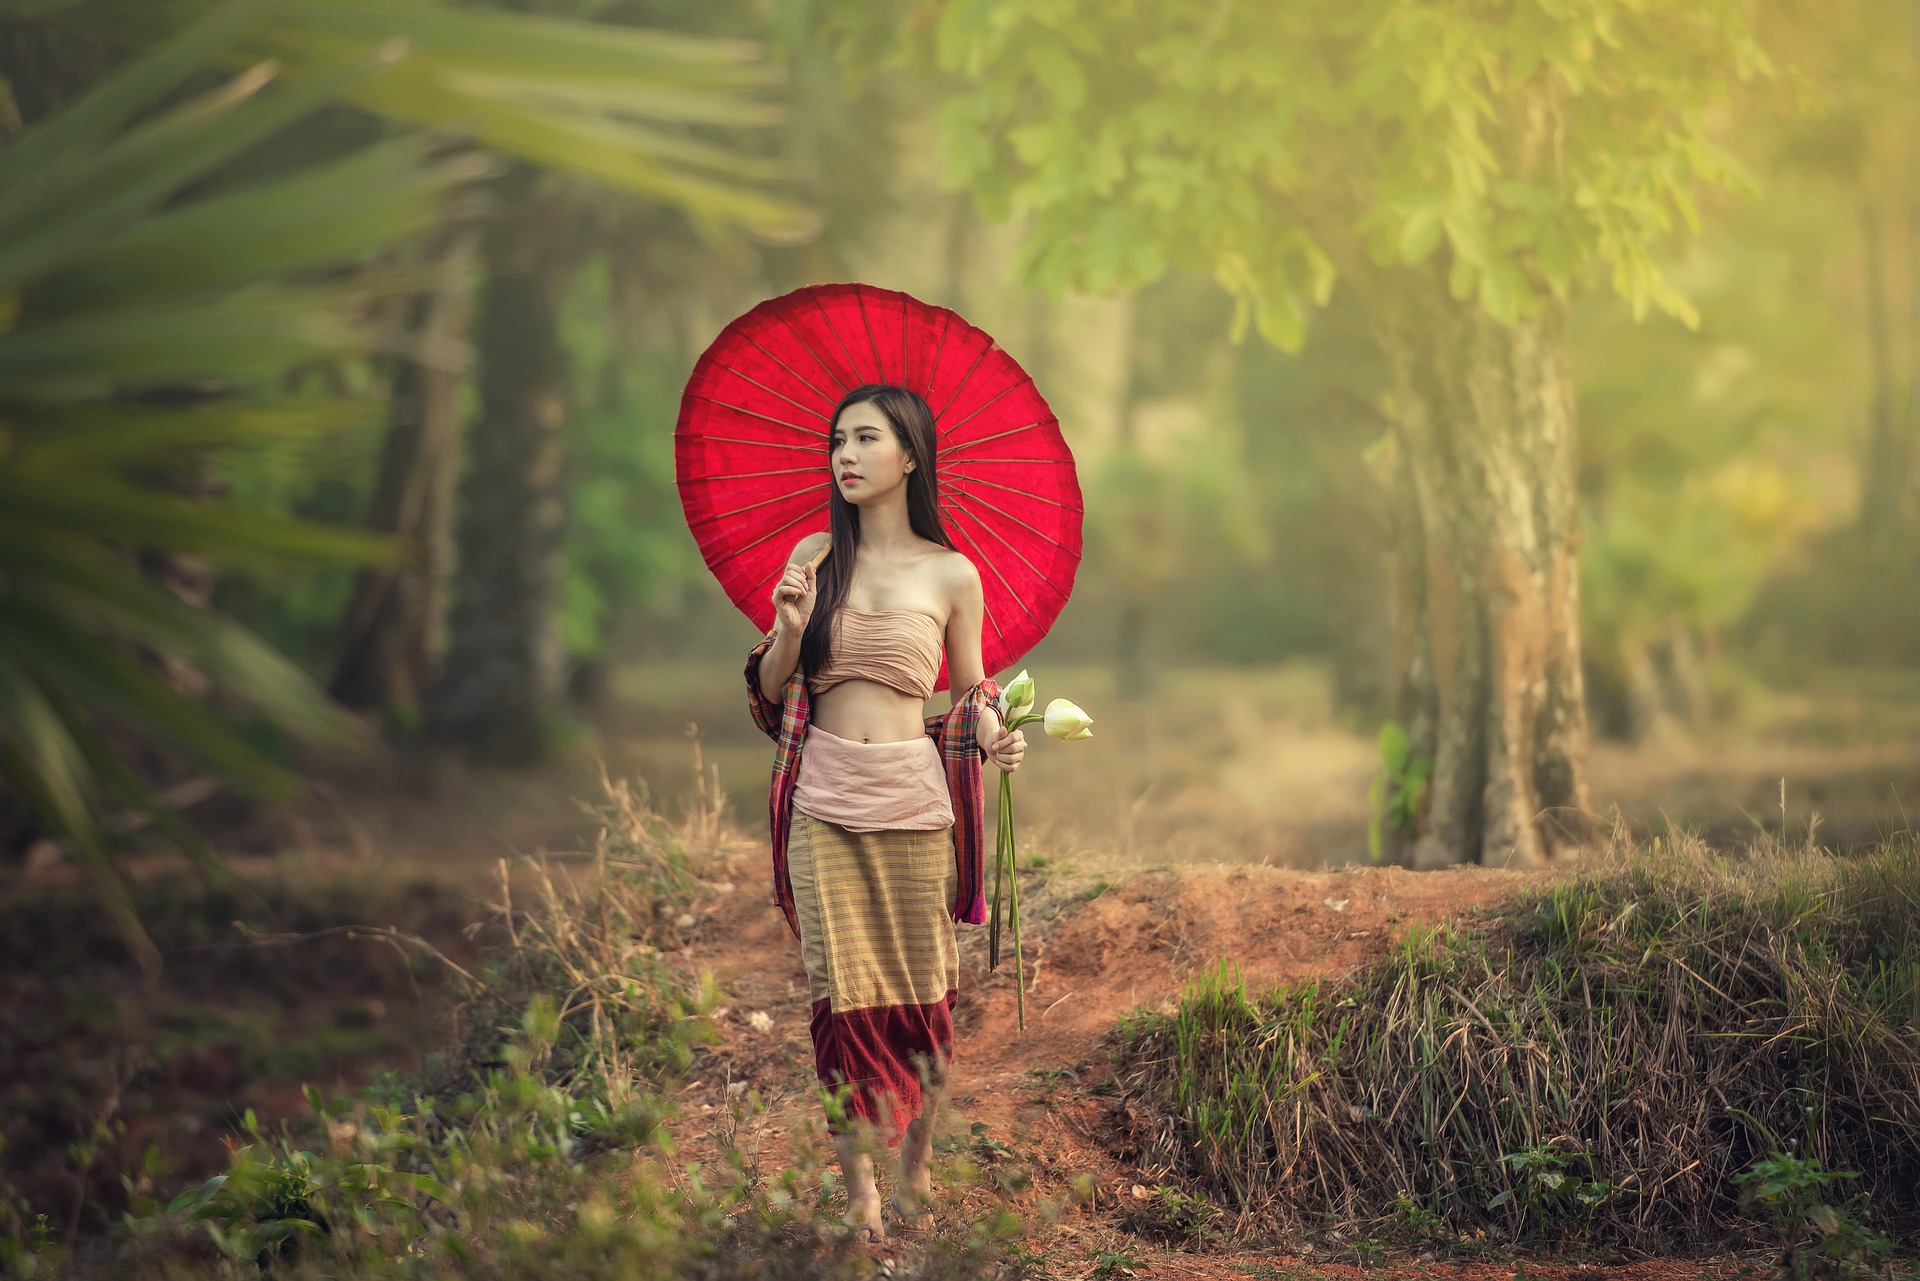
beauty, plant, umbrella, People in nature, leaf, nature, natural environment, flash photography, natural landscape, wood, happy, vegetation, grass, sunlight, tree, morning, grassland, woody plant, landscape, forest, Tints and shades, magenta, leisure, deciduous, woodland, arecales, wilderness, fashion accessory, field, jungle, portrait photography, autumn, road, evening, old growth forest, photo shoot, wildlife